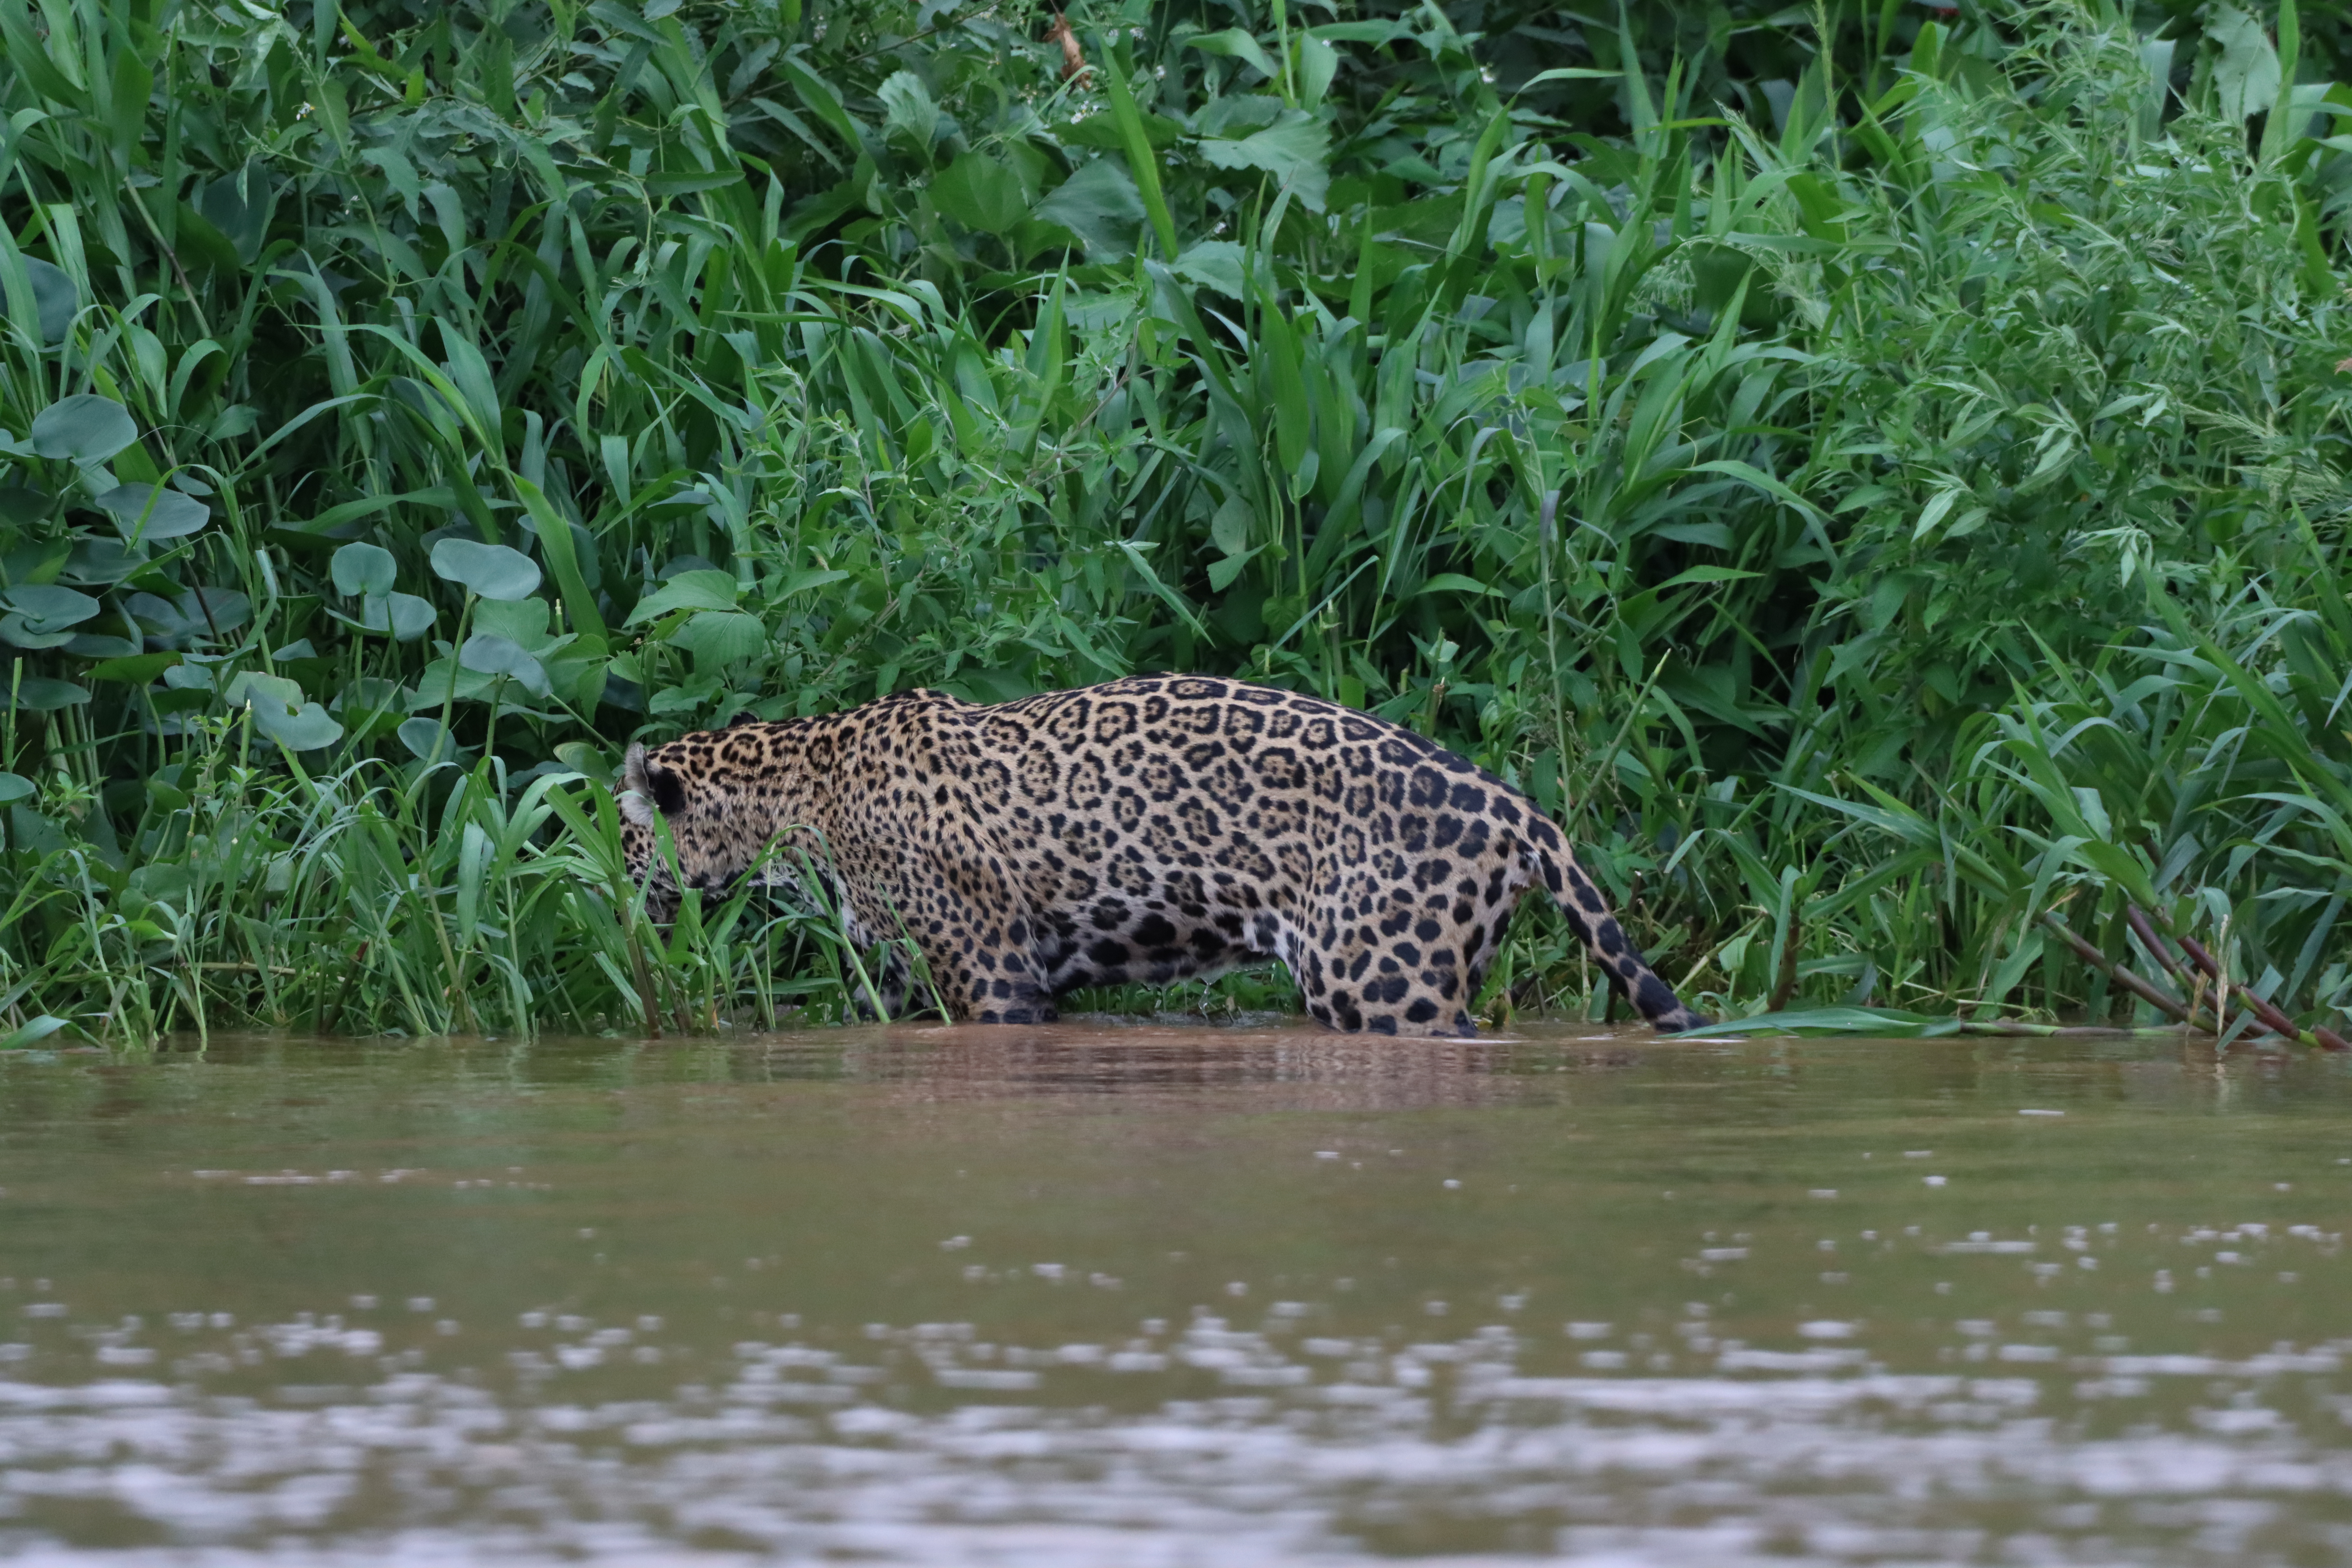
Jaguar: Overa